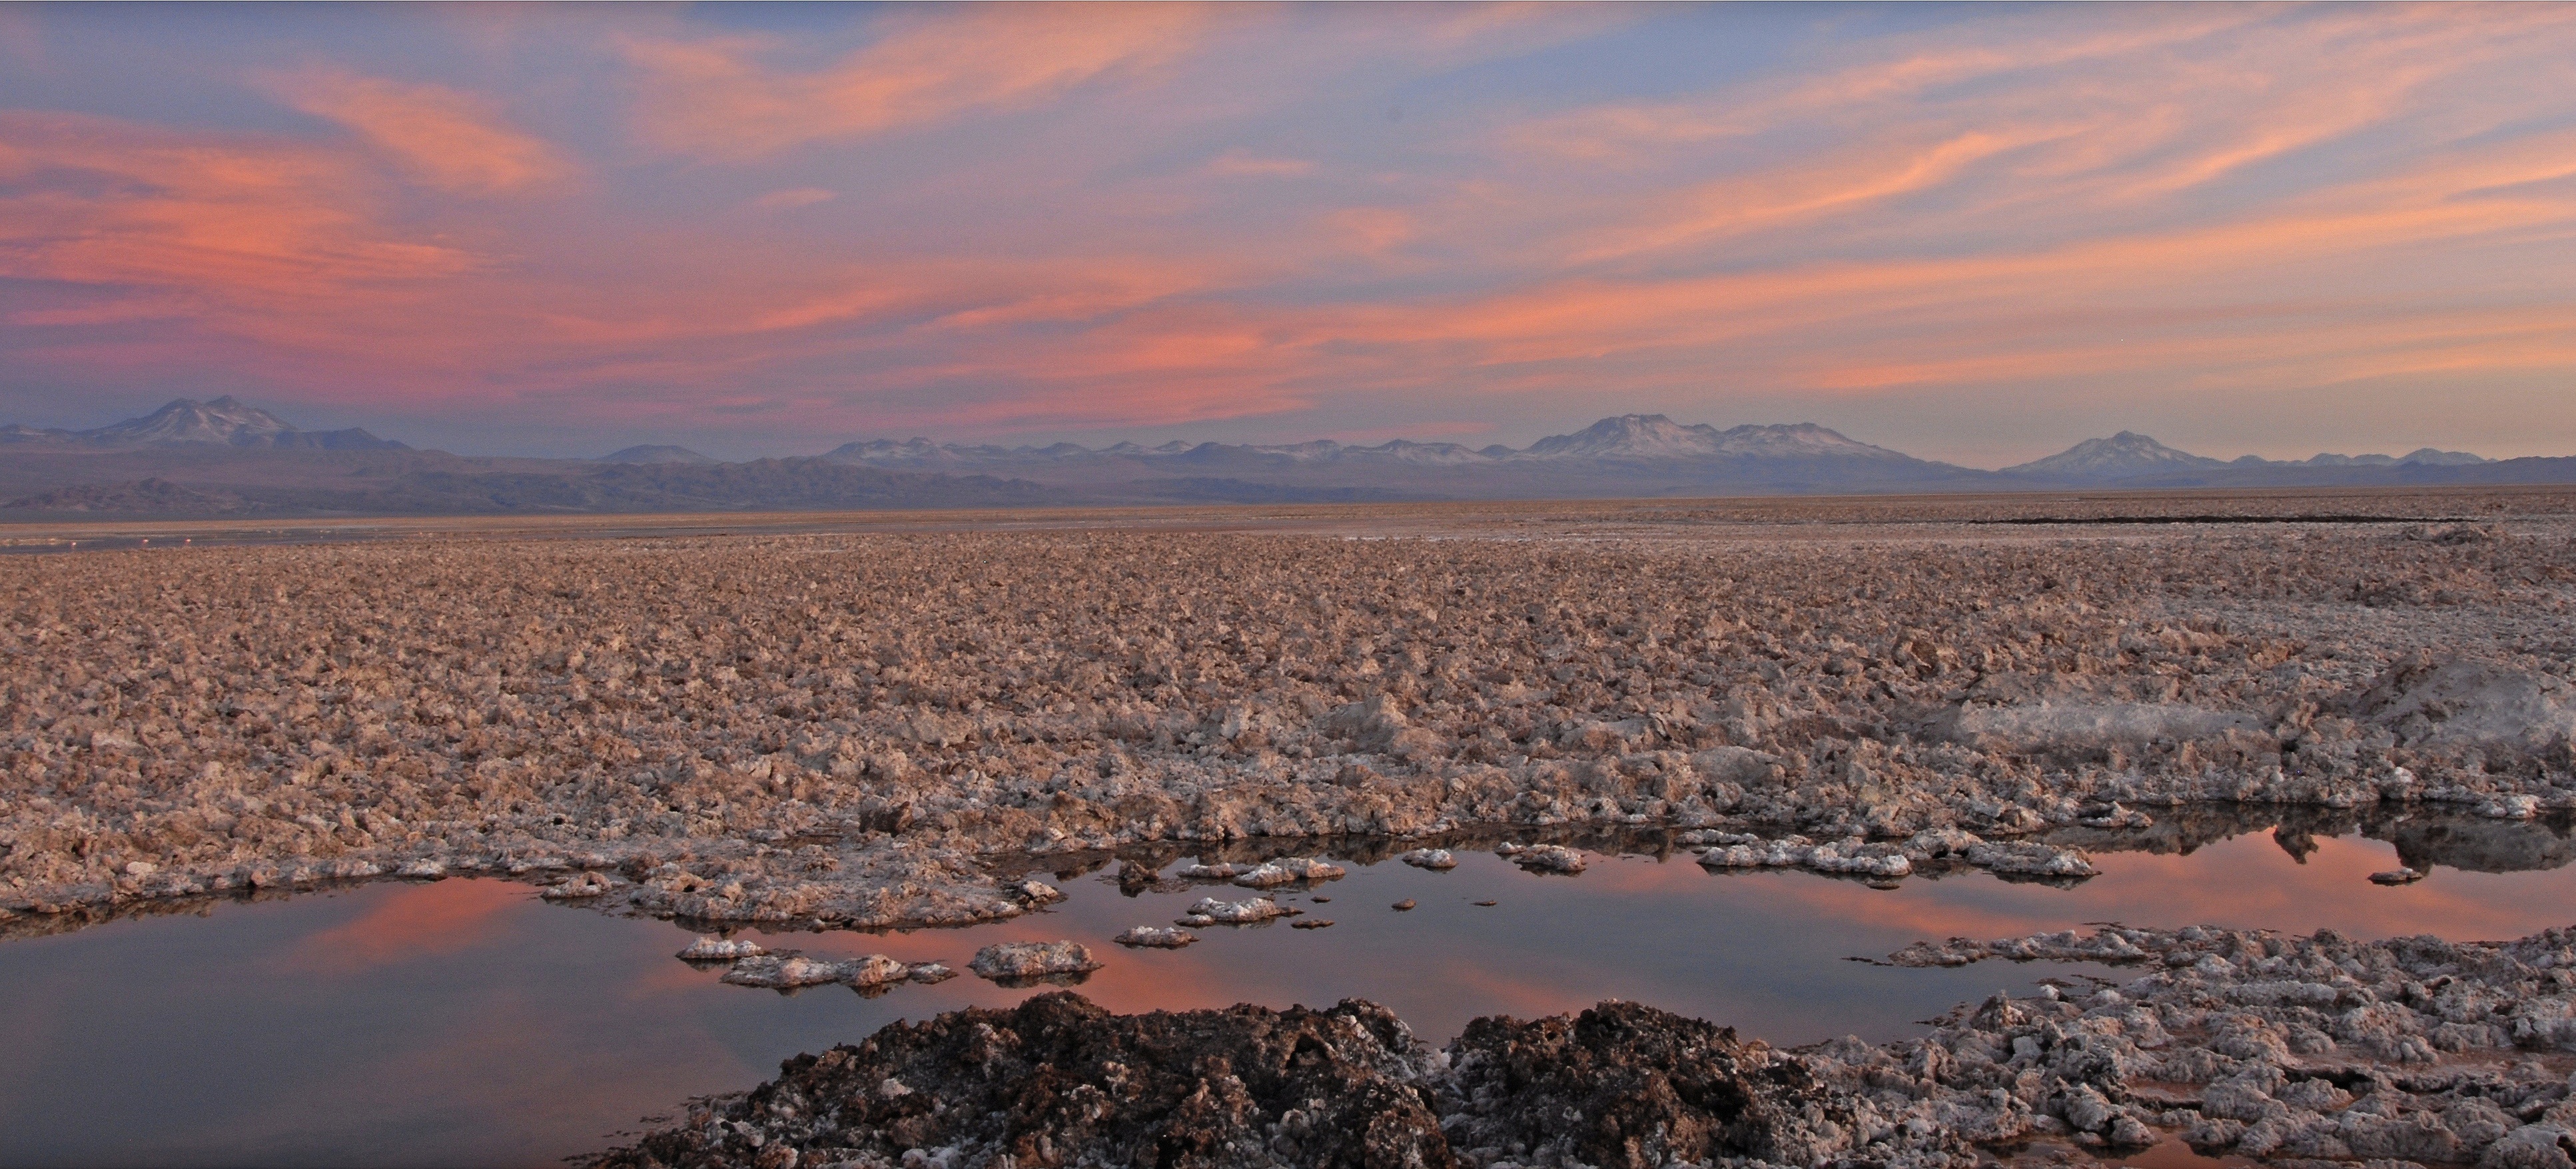
landscape, sea, horizon, marsh, wilderness, sun, sunrise, sunset, morning, shore, lake, dawn, river, panorama, dusk, evening, reflection, reservoir, plain, chile, wetland, plateau, loch, abendstimmung, tundra, salt lake, steppe, mudflat, salar de atacama, natural environment